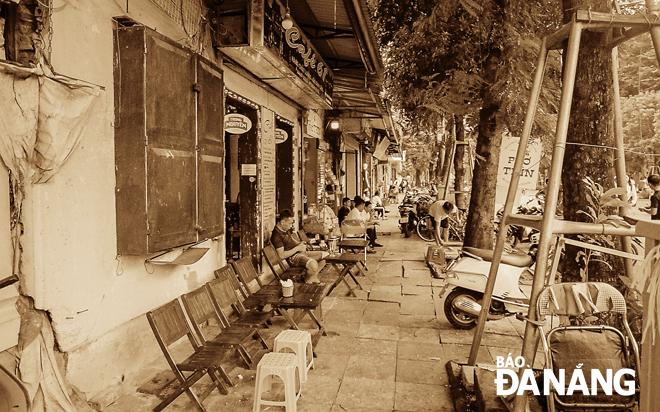
có một vài người đang ngồi ở sát những bức tường